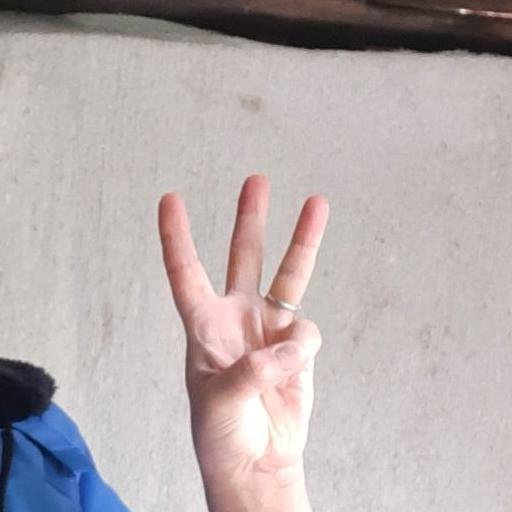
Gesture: three